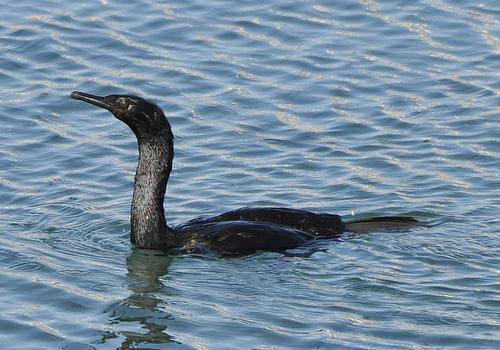
A photo of a pelagic cormorant